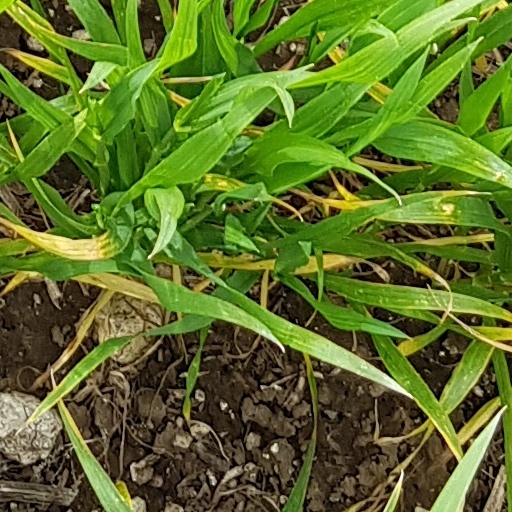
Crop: wheat